Lacto-ovo vegetarianism

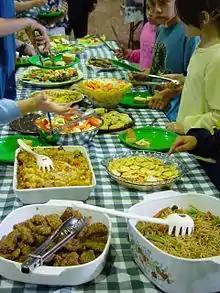
Vegetarian buffet

Lacto-ovo vegetarianism or ovo-lacto vegetarianism is a type of vegetarianism which forbids animal flesh but allows the consumption of animal products such as dairy and eggs. Unlike pescetarianism, it does not include fish or other seafood. A typical ovo-lacto vegetarian diet may include fruits, vegetables, grains, legumes, meat substitutes, nuts, seeds, soy, cheese, milk, yogurt and eggs.